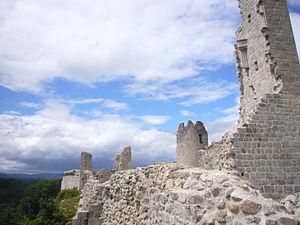
Château de Ventadour (Moustier-Ventadour, Corrèze, France) This building is classé au titre des Monuments Historiques. It is indexed in the Base Mérimée, a database of architectural heritage maintained by the French Ministry of Culture,
Moustier-Ventadour est une commune française située dans le département de la Corrèze en région Nouvelle-Aquitaine.
Cet article recense les monuments historiques de France classés en 1840, la première protection de ce type dans le pays.
La vicomté de Ventadour s'est formée vers 1060, par un partage de la vicomté de Comborn, au profit d'Ebles Iᵉʳ, fils d'Archambaud II de Comborn. La nouvelle vicomté de Ventadour correspondait à la moitié orientale de la vicomté de Comborn.
Le château de Ventadour est un château médiéval situé sur la commune de Moustier-Ventadour en Corrèze.